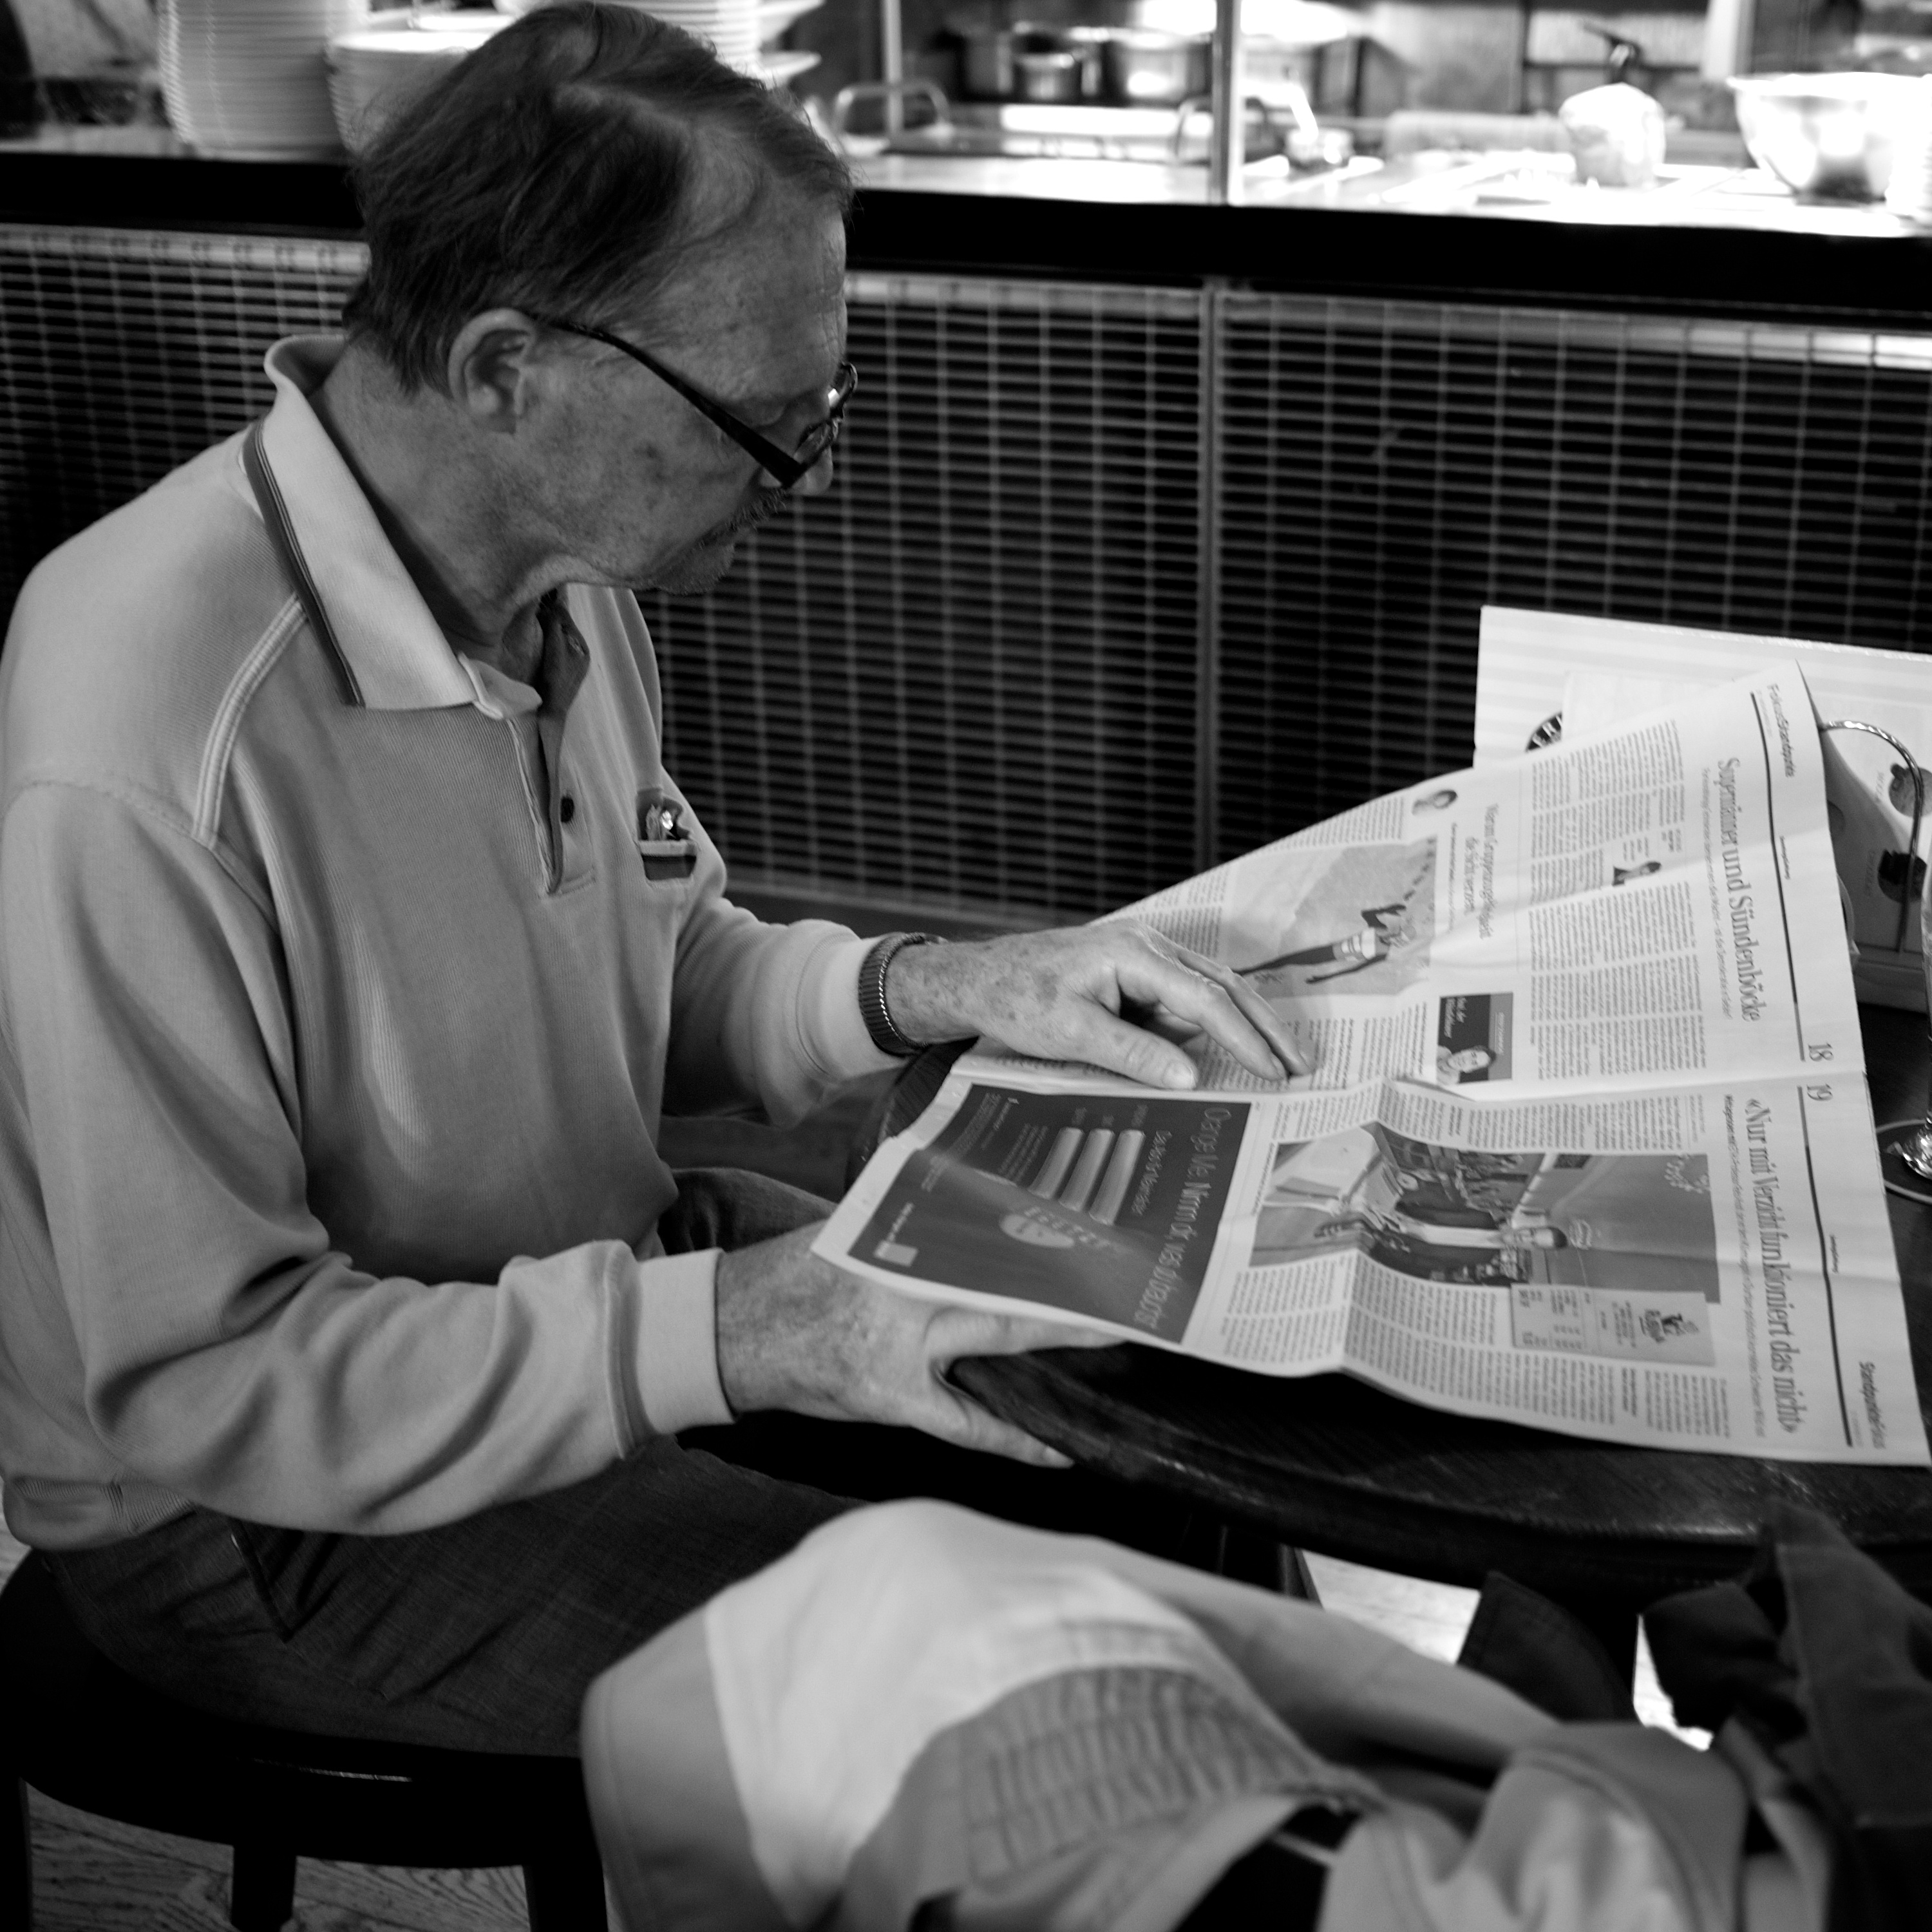
black and white, white, street, photography, ebook, training, black, monochrome, streetphotography, flickr, thomas, video, olympus, photograph, omd, fuji, leica, monochrom, leuthard, hcb, thomasleuthard, monochrome photography